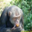
Label: chimpanzee